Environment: real
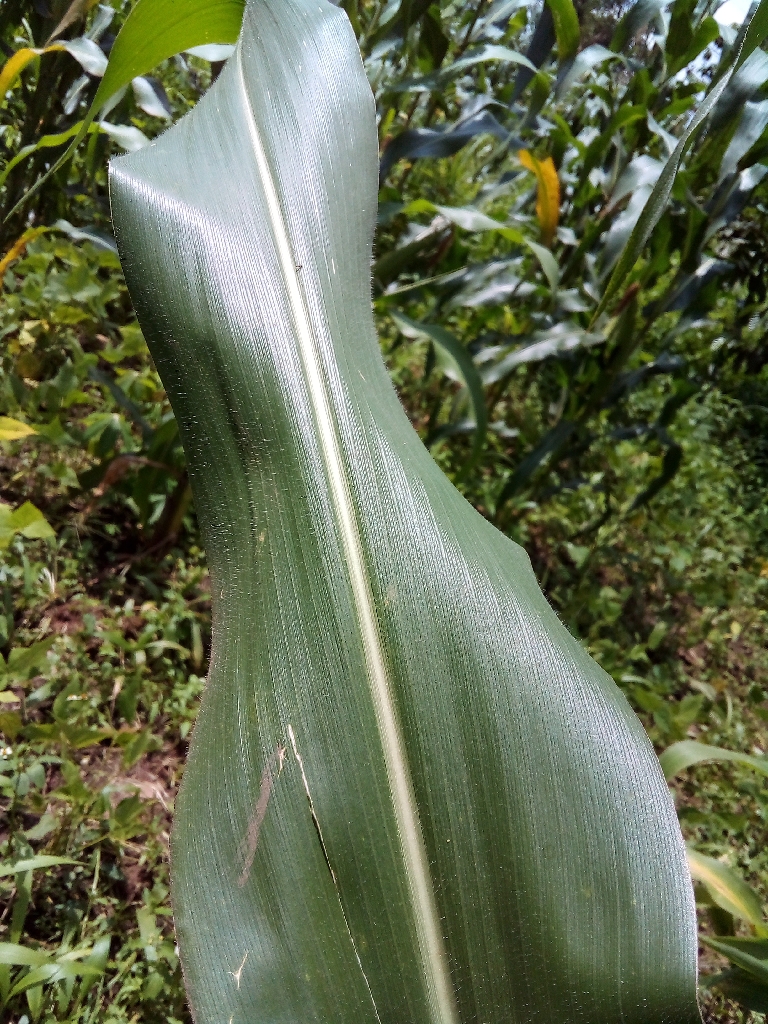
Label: healthy